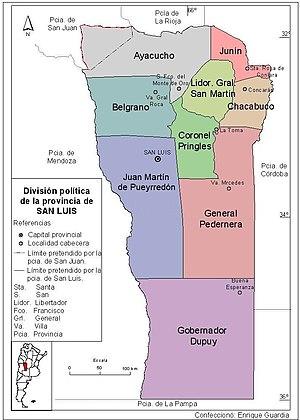
La province de San Luis est une subdivision de l'Argentine située au centre-ouest du pays. Sa capitale est la ville de San Luis.